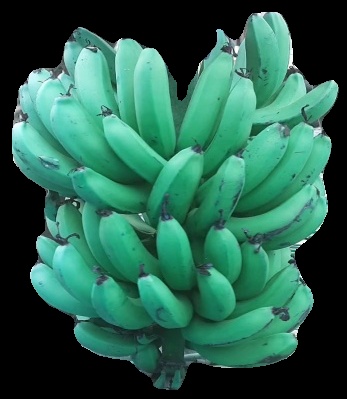
Variety: pachbale
Grade: grade3